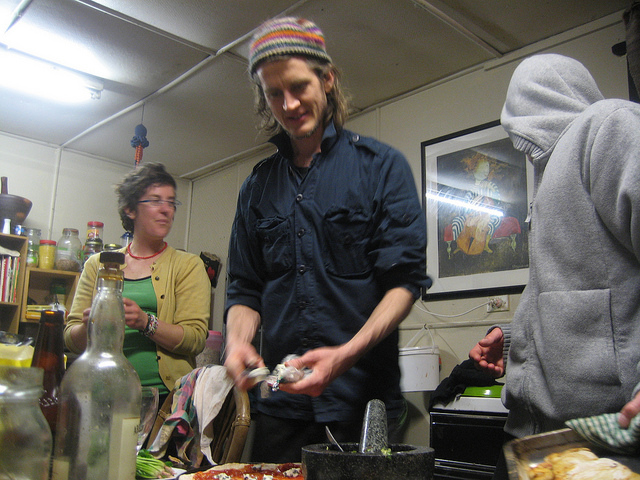
user: Given an image and a question. Answer the question in a short answer. Question: What type of shirt is the blue one known as? Short Answer:
assistant: button up